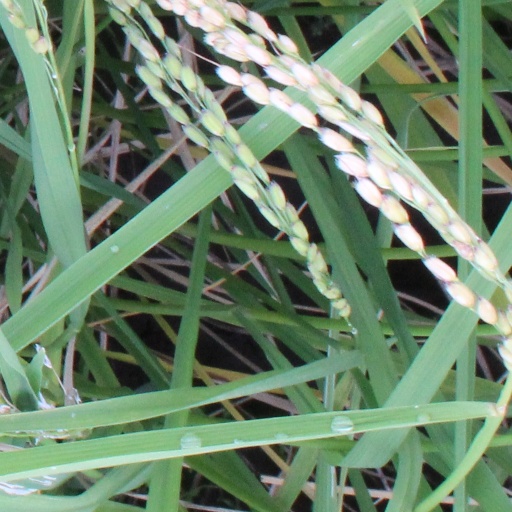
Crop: rice